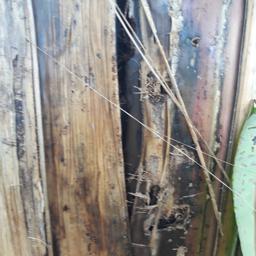
Label: PSEUDOSTEM WEEVIL